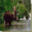
Label: deer